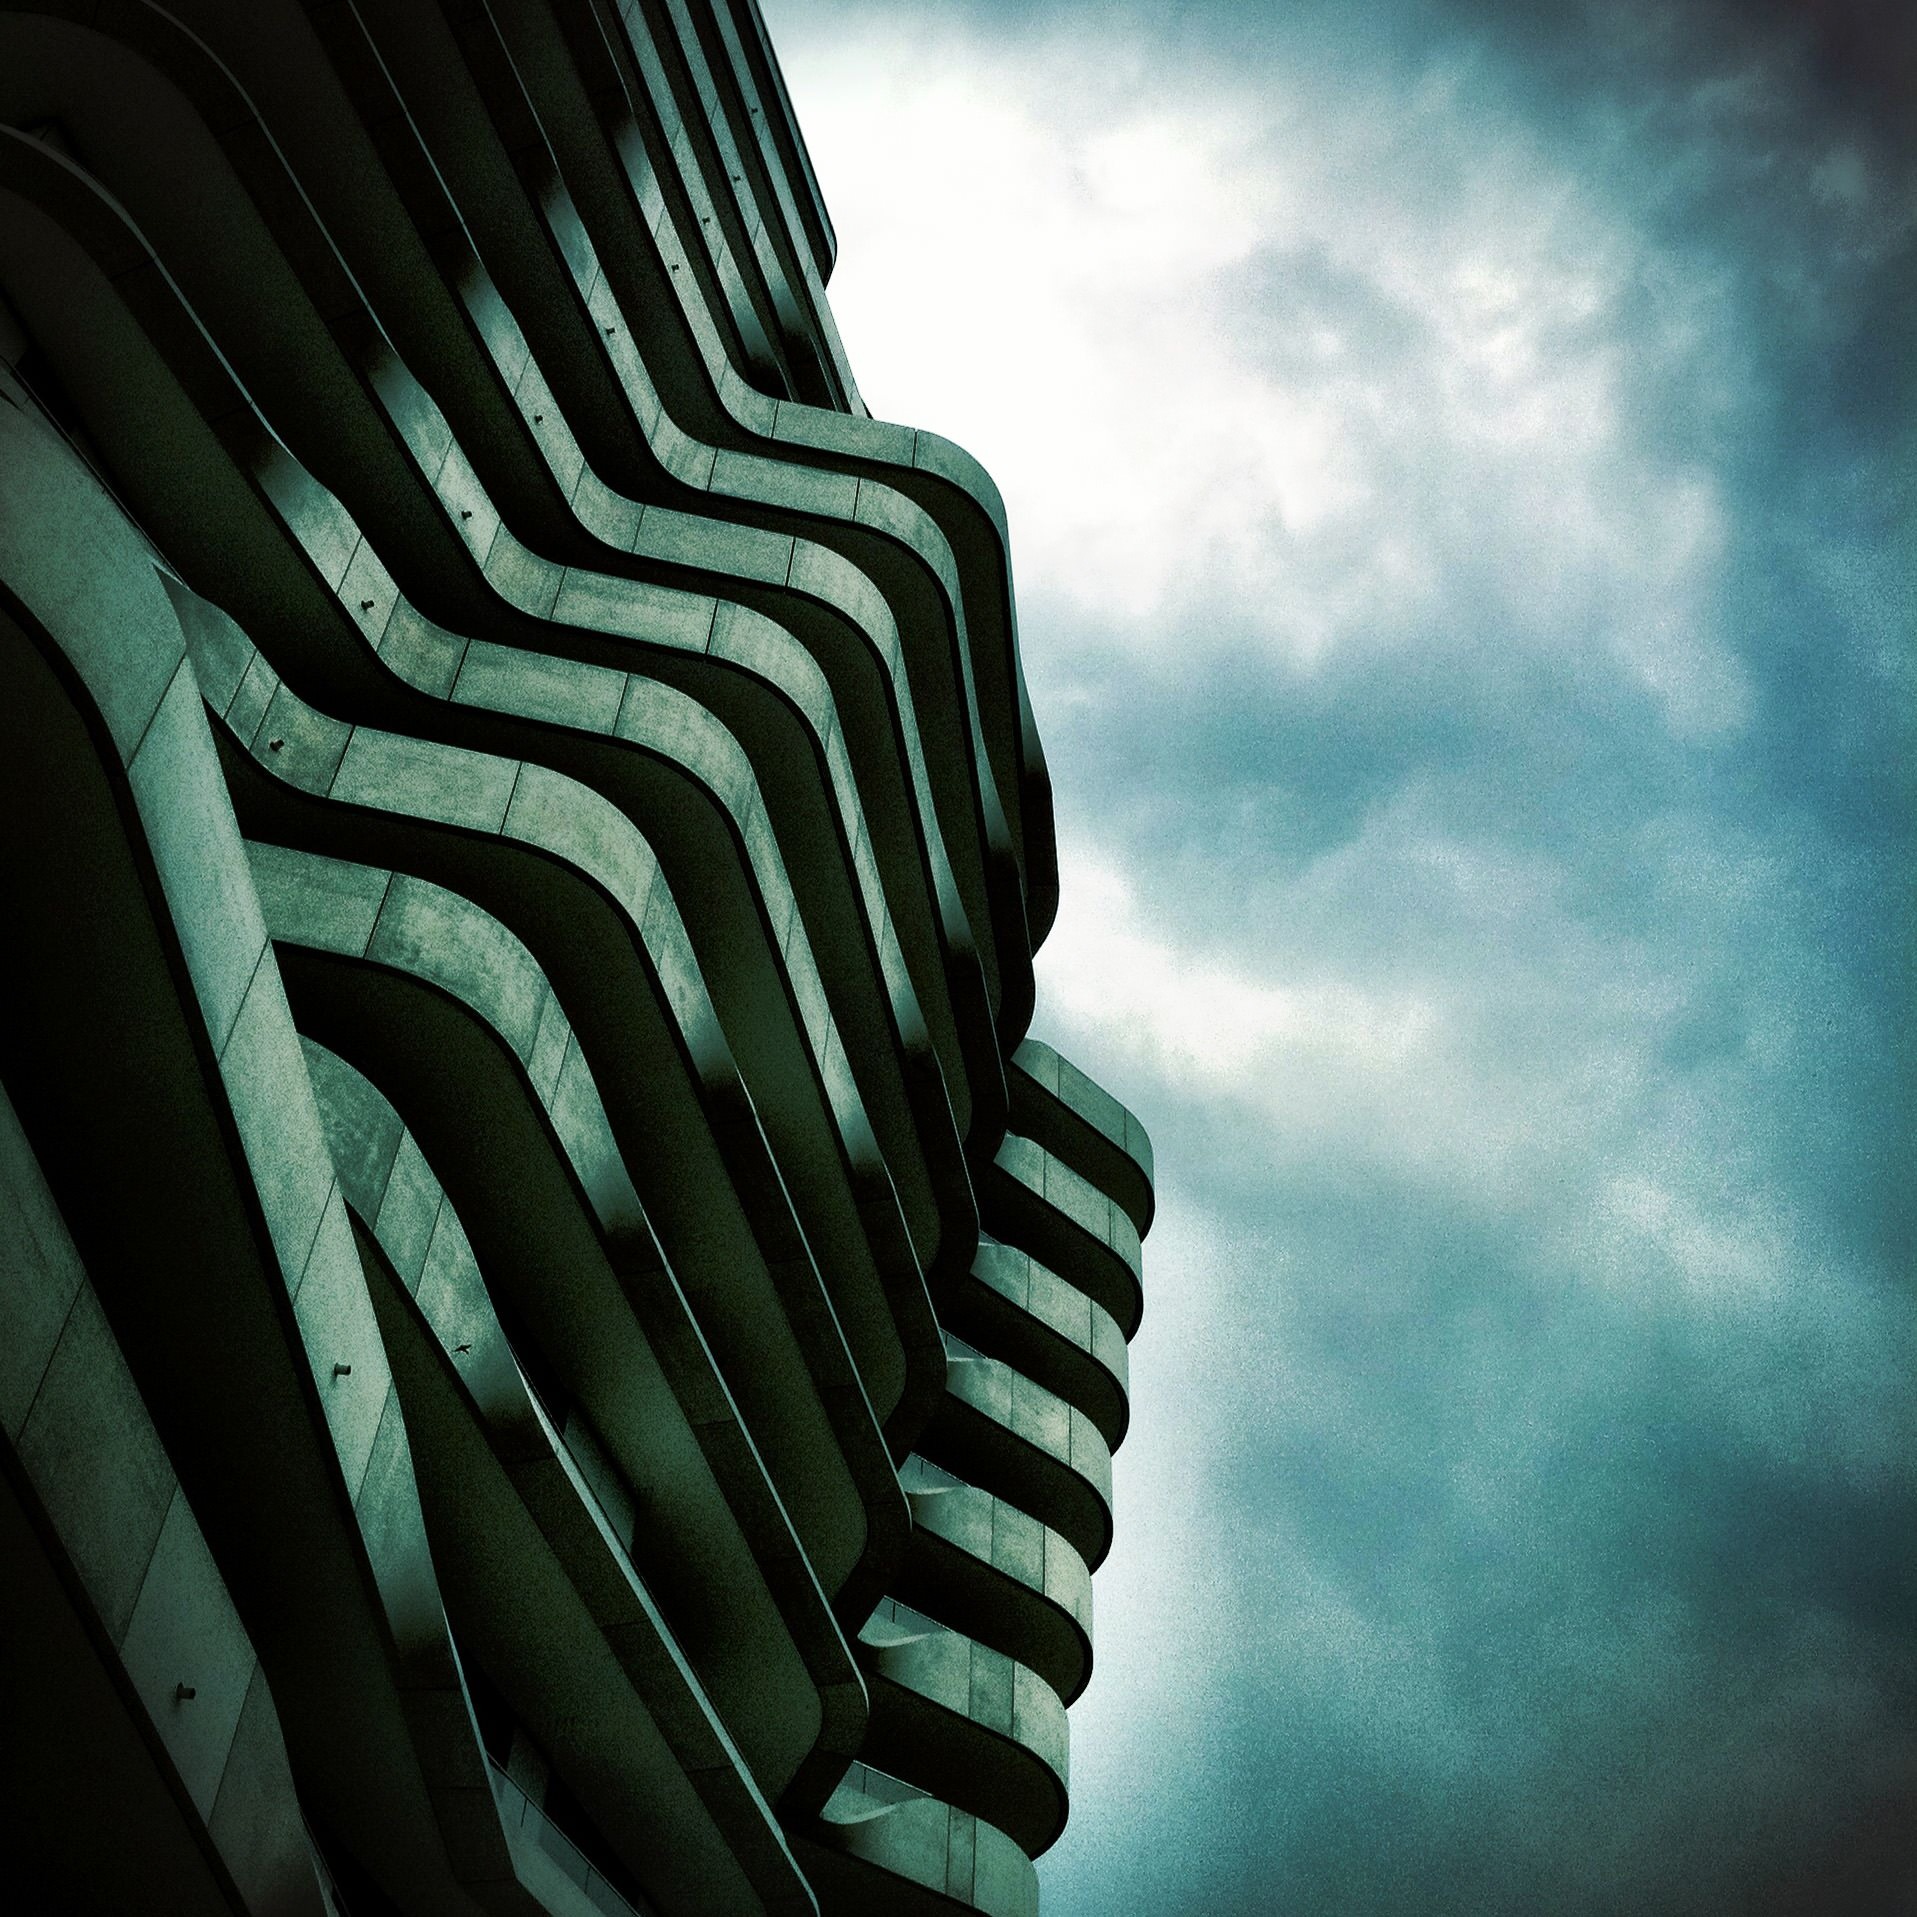
light, cloud, black and white, architecture, sky, sunlight, building, city, atmosphere, home, construction, line, green, reflection, color, facade, darkness, blue, port, monochrome, modern, symmetry, germany, shape, elbe, hamburg, harbour city, monochrome photography, atmosphere of earth, computer wallpaper, marco polo tower